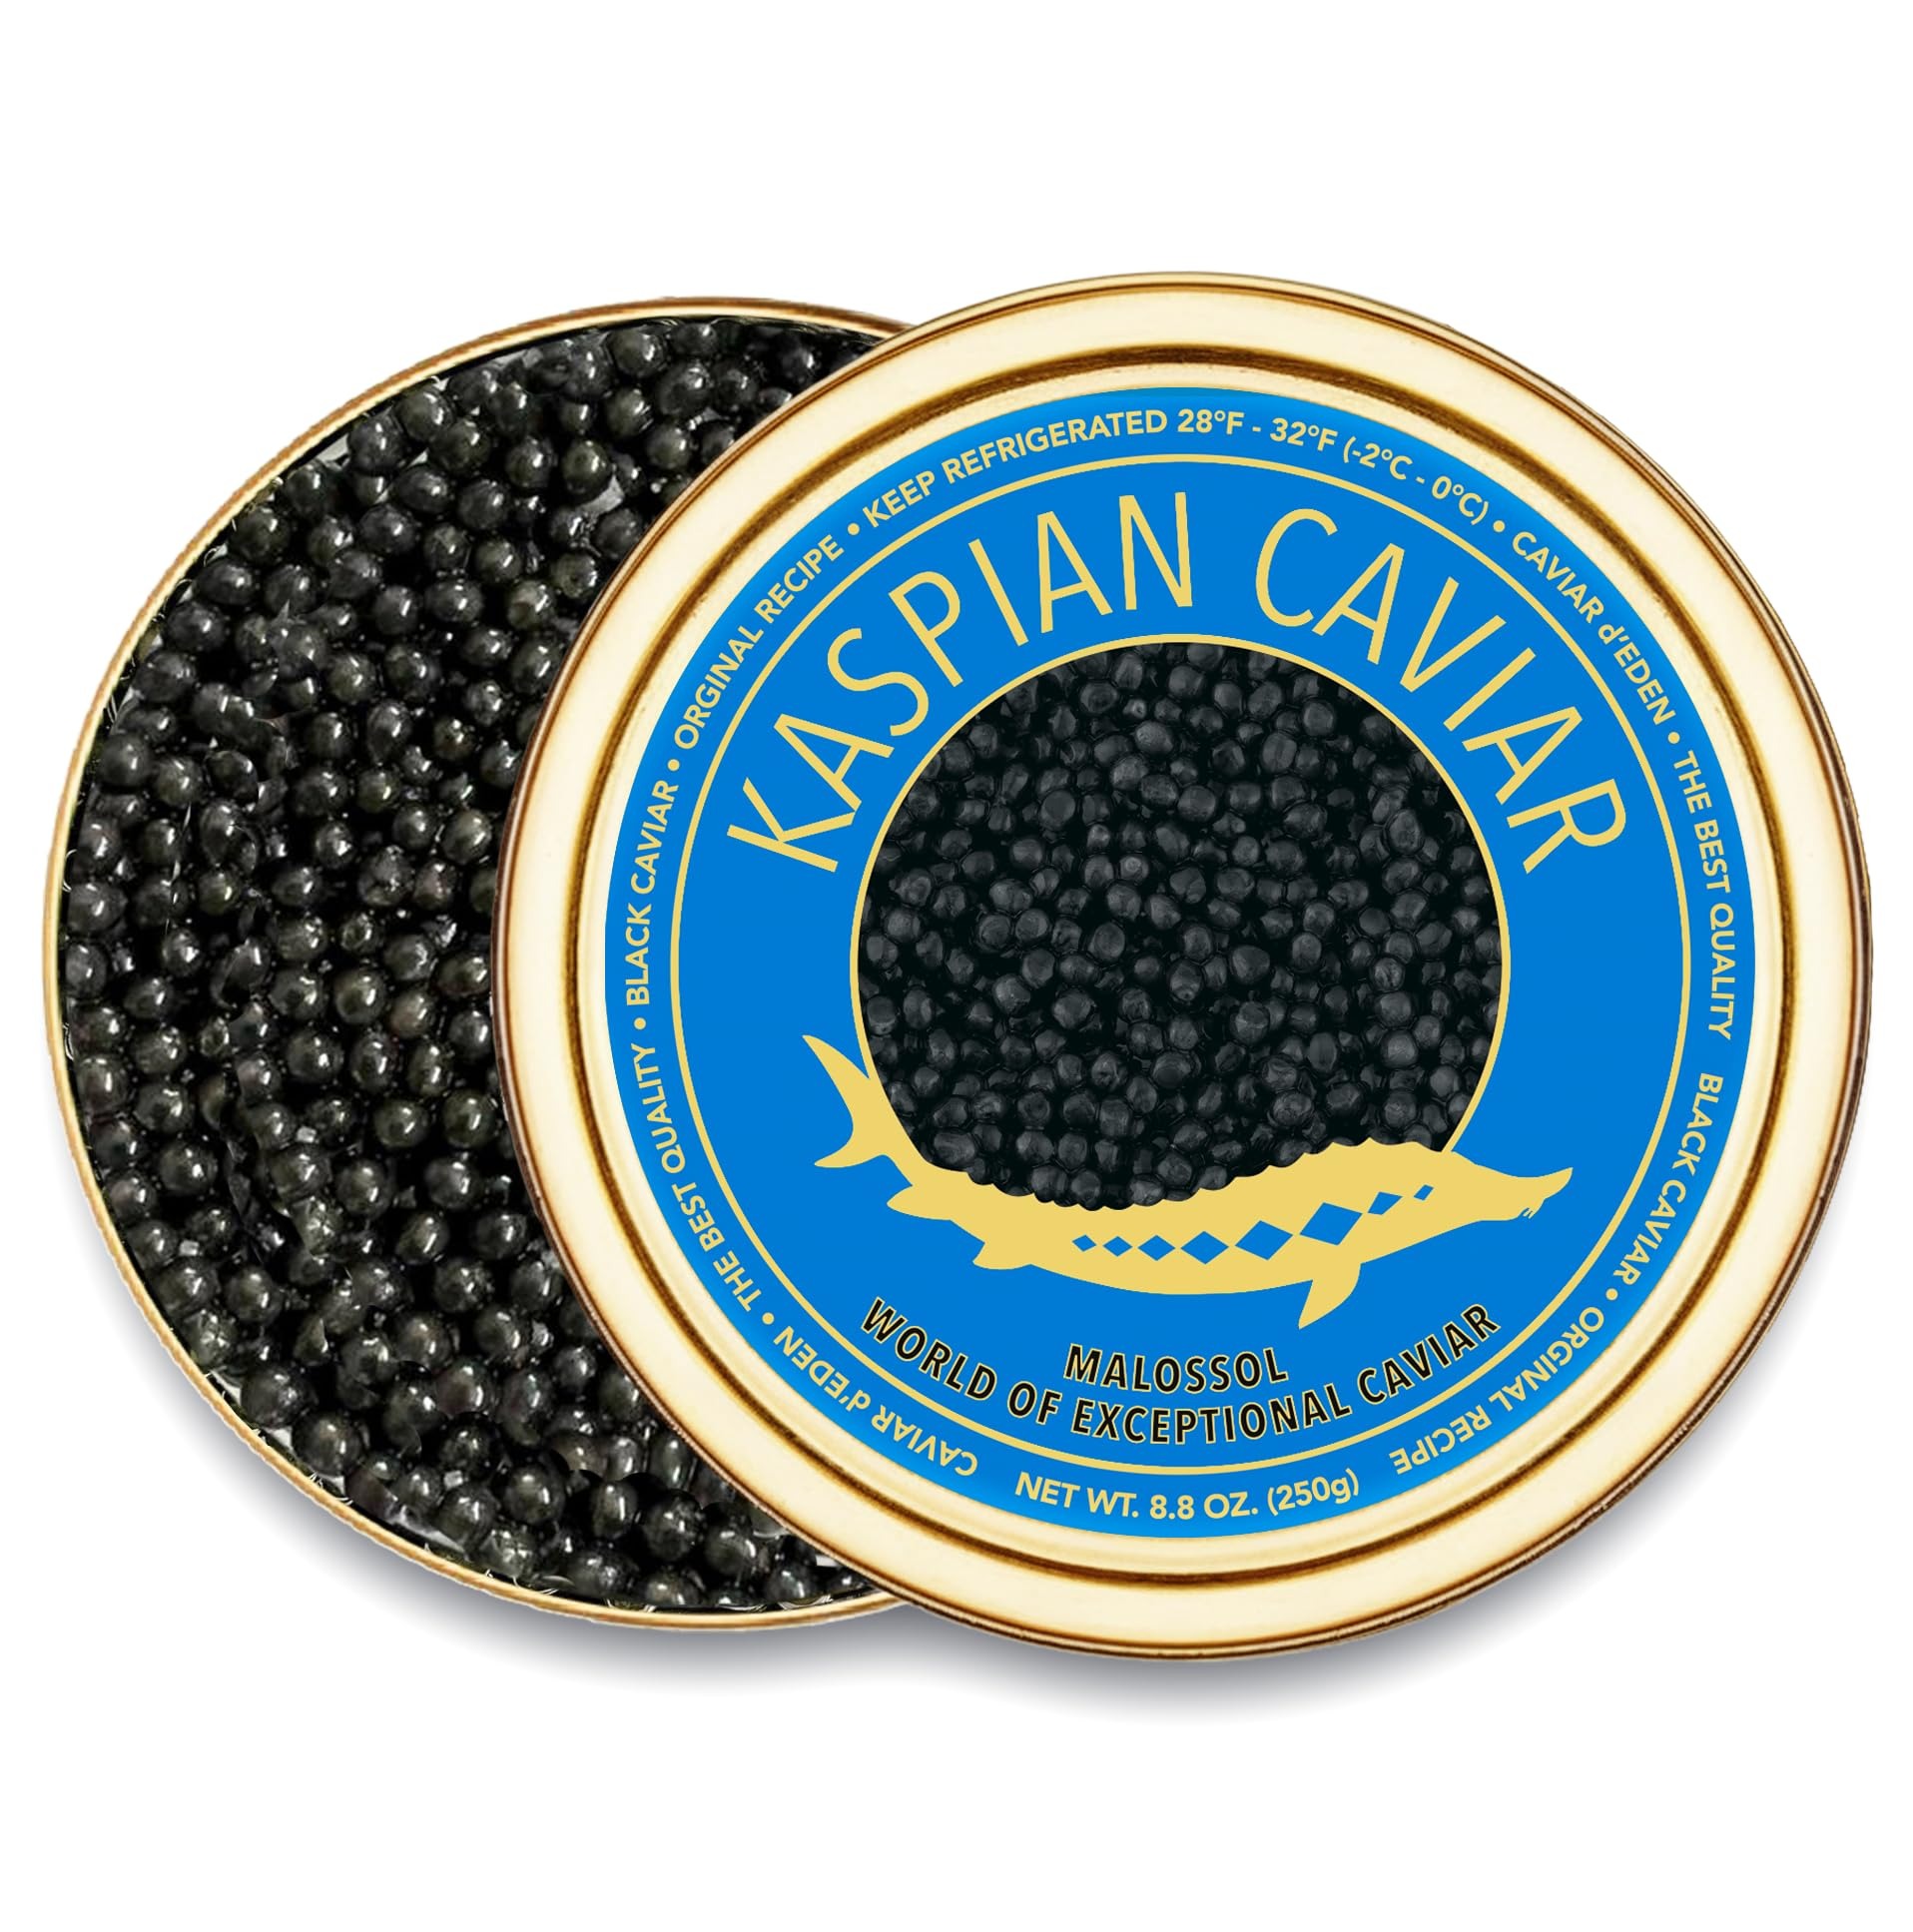
Item Name: 𝐁𝐄𝐒𝐓𝐒𝐄𝐋𝐋𝐄𝐑 KASPIAN Collection - Premium Osetra Sturgeon Black Caviar - 1.8 oz / 50 g in Metal Jar - Black Caviar with Classical Malossol Taste from Sturgeon Black Roe by Caviar d'Eden
Bullet Point 1: ⭐ Well-Known Classical Black Caviar Taste – The most popular choice among European connoisseurs, our Russian Caviar is celebrated for its exquisitely rich creamy and nutty flavor that embodies tradition and luxury. Available in four convenient sizes: 30g, 50g, 100g, and 250g, it is perfect for both personal enjoyment and sophisticated gatherings, offering a true taste of gourmet excellence. It's a true taste of history.
Bullet Point 2: ⭐ Traditional Malossol Preparation – Our caviar is prepared using the time-honored malossol method, which involves lightly salting the sturgeon roe. This classical technique ensures that the natural flavors of the caviar shine through, with a perfect balance of delicate texture and a briny touch.
Bullet Point 3: ⭐ Exquisite Pearls of Luxury – Each tin of our Russian Caviar contains firm, well-formed pearls measuring 2.8 to 3.2 mm. These glossy black pearls burst in your mouth with a smooth, creamy, and nutty flavor, leaving a rich and indulgent aftertaste that caviar lovers will adore.
Bullet Point 4: ⭐ Harvested from Pristine Waters – Carefully sourced from Siberian sturgeon raised in the cleanest waters, our caviar is a true testament to luxury. The fish are sustainably bred in natural environments to ensure the roe develops its premium texture, flavor, and nutritional value, making every bite a celebration of purity.
Bullet Point 5: ⭐ Naturally Raised & Sustainably Sourced – Our sturgeon are raised in natural, crystal-clear waters and fed with organic fodder, ensuring that the caviar is free from GMOs, antibiotics, or artificial additives. This guarantees the highest quality roe, produced in harmony with the environment.
Bullet Point 6: 💎 Pure, Unpasteurized Perfection – We believe in offering caviar in its purest form. Our caviar is unpasteurized, ensuring that no artificial preservatives or processes interfere with the raw, authentic flavor. Each jar captures the timeless elegance and sophistication that defines Russian Caviar.
Bullet Point 7: 💥 Nutritional Powerhouse – Rich in Omega-3 fatty acids, vitamins A, E, B6, magnesium, selenium, and iron, our caviar not only offers an indulgent flavor experience but also provides a range of health benefits. It supports strong bones, healthy skin, and overall well-being, making it both a treat and a health-boosting superfood.
Bullet Point 8: 🎉 Perfect for Celebrations – Whether you’re hosting a lavish party or a special family dinner, our Russian Caviar adds an exquisite touch of luxury to any occasion. Serve it with blinis and crème fraîche or enjoy it on its own for a truly memorable gourmet moment.
Bullet Point 9: 🏅 Superior Taste & Texture – Featuring the classical taste and texture of authentic Osetra black caviar, this delicacy offers a taste that’s reminiscent of the finest Soviet-era traditions. The pearls are firm and smooth, with just the right amount of brine, ensuring every mouthful is a pleasure.
Product Description: The classic pearl with a perfect combination of taste and texture. With its additictive flavour cherished by all black caviar lovers, our KASPIAN Collection reminds us what good caviar is all about. Featuring a truly sublime taste, this caviar has been produced according to a classic recipe passed down from generation to generation. The Kaspian blue label reflects the traditional qualities of Soviet era caviar, and today, it rings back nostalgic memories of the past.<br><br><b>Brand:</b> Caviar D'Eden <br> <b>Caviar Flavor: </b>Natural with nutty aftertaste <br> <b>Size: </b>Small Pearly Grains - 2.8mm <br> <b>Color:</b> Beautiful Glistening Black Eggs - Appearance: Glossy <br> <b>Origin: </b>Europe <br> <b>Preparation:</b> Fresh, Cured with Salt <b> <br>Caviar Fish Grade: </b>Siberian Sturgeon, Grade 1 <b> <br>Shelf Life Refrigerated: </b>2 to 4 weeks <b> <br>Storing: </b> Only Refrigerated, 29 - 32F <br> Shipping: USPS Next Overnight (1-2 Days)
Value: 1.8
Unit: Ounce

Price: 97.99